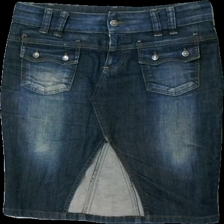
View: front
Type: Skirt
Category: Ladies
Brand: Only
Colors: Blue
Material: 100% cotton
Cut: Regular
Size: 38
Season: All
Trend: Denim
Stains: Major
Damage location: top right
Damage 2 location: bottom right
Damage 3 location: bottom center
Price range: <50
Recommended usage: Export
Description: blå jeans kjol, missfärgad (mer brun än blå)
Comment: missfärgad